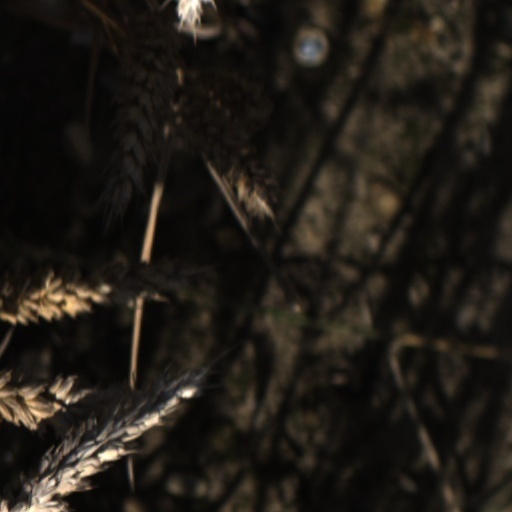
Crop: wheat